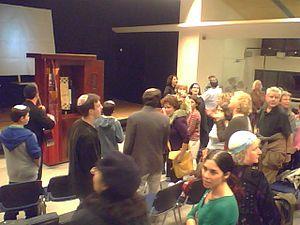
Jérusalem - Rentrée des rouleaux de Torah à la synagogue ""Shirah 'Hadashah"" עברית: הכנסת ספר תורה בית כנסת ""שירה חדשה"" ירושלים"